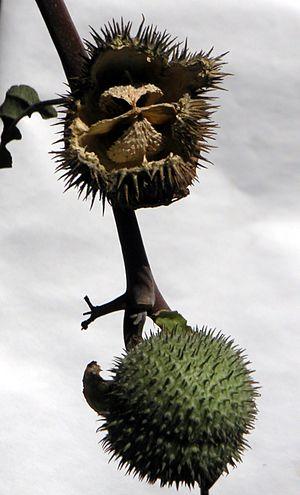
Datura wrightii est une plante herbacée toxique, parfois utilisée comme hallucinogène, et classée comme anticholinergique. Elle appartient à la famille des Solanaceae.